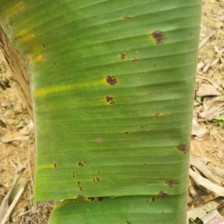
Label: pestalotiopsis